Green Park Provincial Park

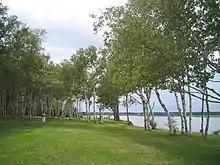
Near the banks of the river at Green Park Provincial Park

Green Park Provincial Park is a provincial park in Prince Edward Island, Canada. It is located on the western shore of Malpeque Bay. It is the site of a former shipyard; in the 19th century, ship building was a major industry on Prince Edward Island. The province acquired the land in the 1960s. It is home to the "Green Park Shipbuilding Museum" and "Yeo House", the historic home of a shipping magnate.